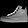
Label: Ankle boot